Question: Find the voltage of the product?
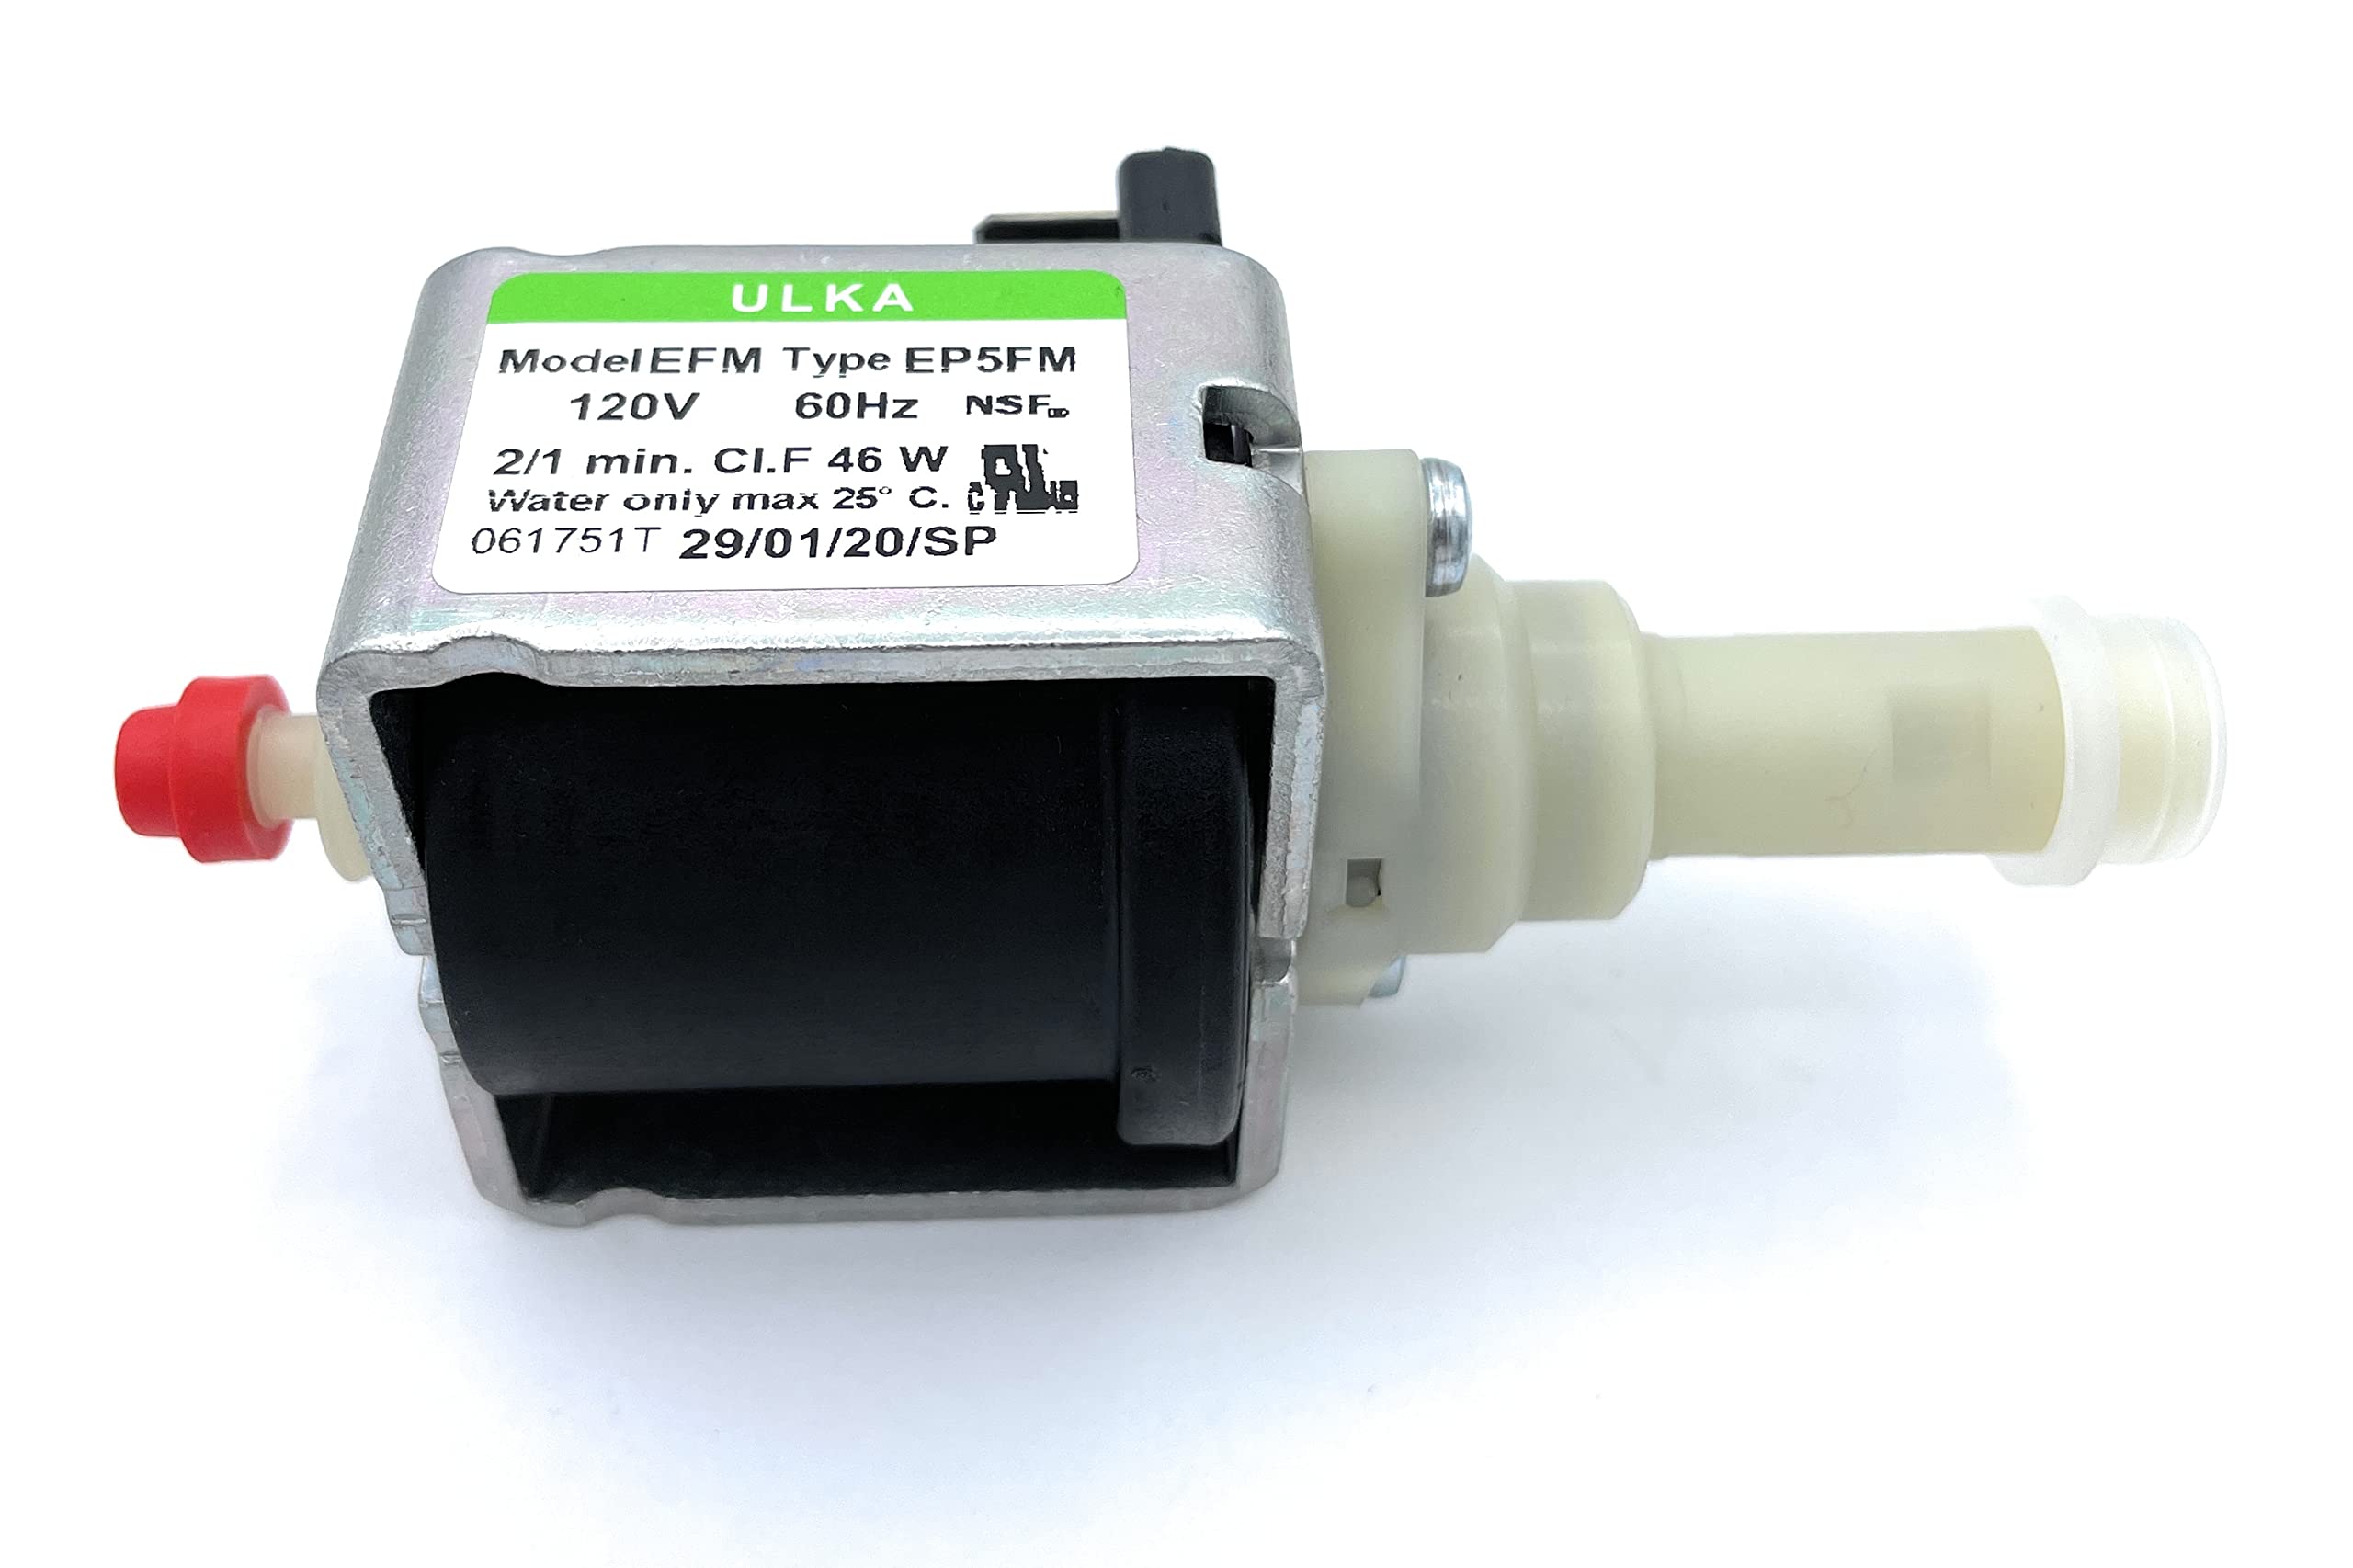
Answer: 120.0 volt